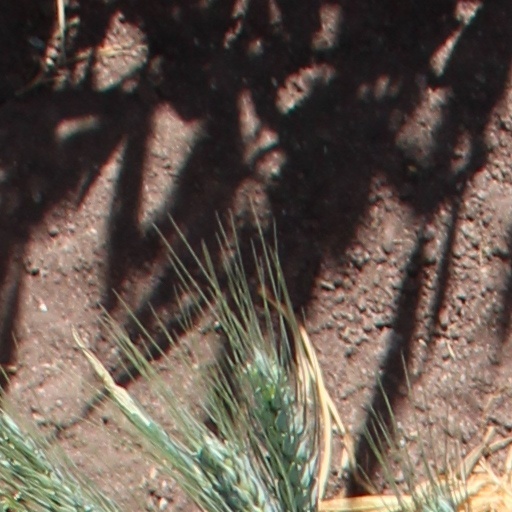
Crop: wheat